United States invasion of Grenada

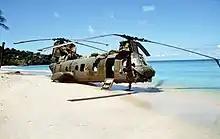
A Marine Corps Sea Knight helicopter sits on the beach after being disabled during the Grand Anse rescue on 26 October 1983.

The last major special operation was a mission to rescue Governor-General Scoon from his mansion in Saint George, Grenada. The mission departed late at 05:30 on 25 October from Barbados, resulting in the Grenadian forces being already aware of the invasion and they guarded Scoon closely. The SEAL team entered the mansion without opposition, but BTR-60 armored personnel carriers counter-attacked and trapped the SEALs and governor inside. AC-130 gunships, A-7 Corsair strike planes, and AH-1 Cobra attack helicopters were called in to support the besieged SEALs, but they remained trapped for the next 24 hours.